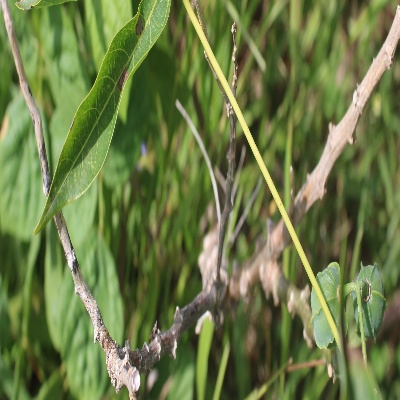
Crop: Cassava
Condition: bacterial blight